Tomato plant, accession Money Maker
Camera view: tilt-top (135 deg); turntable rotation: 0 degrees
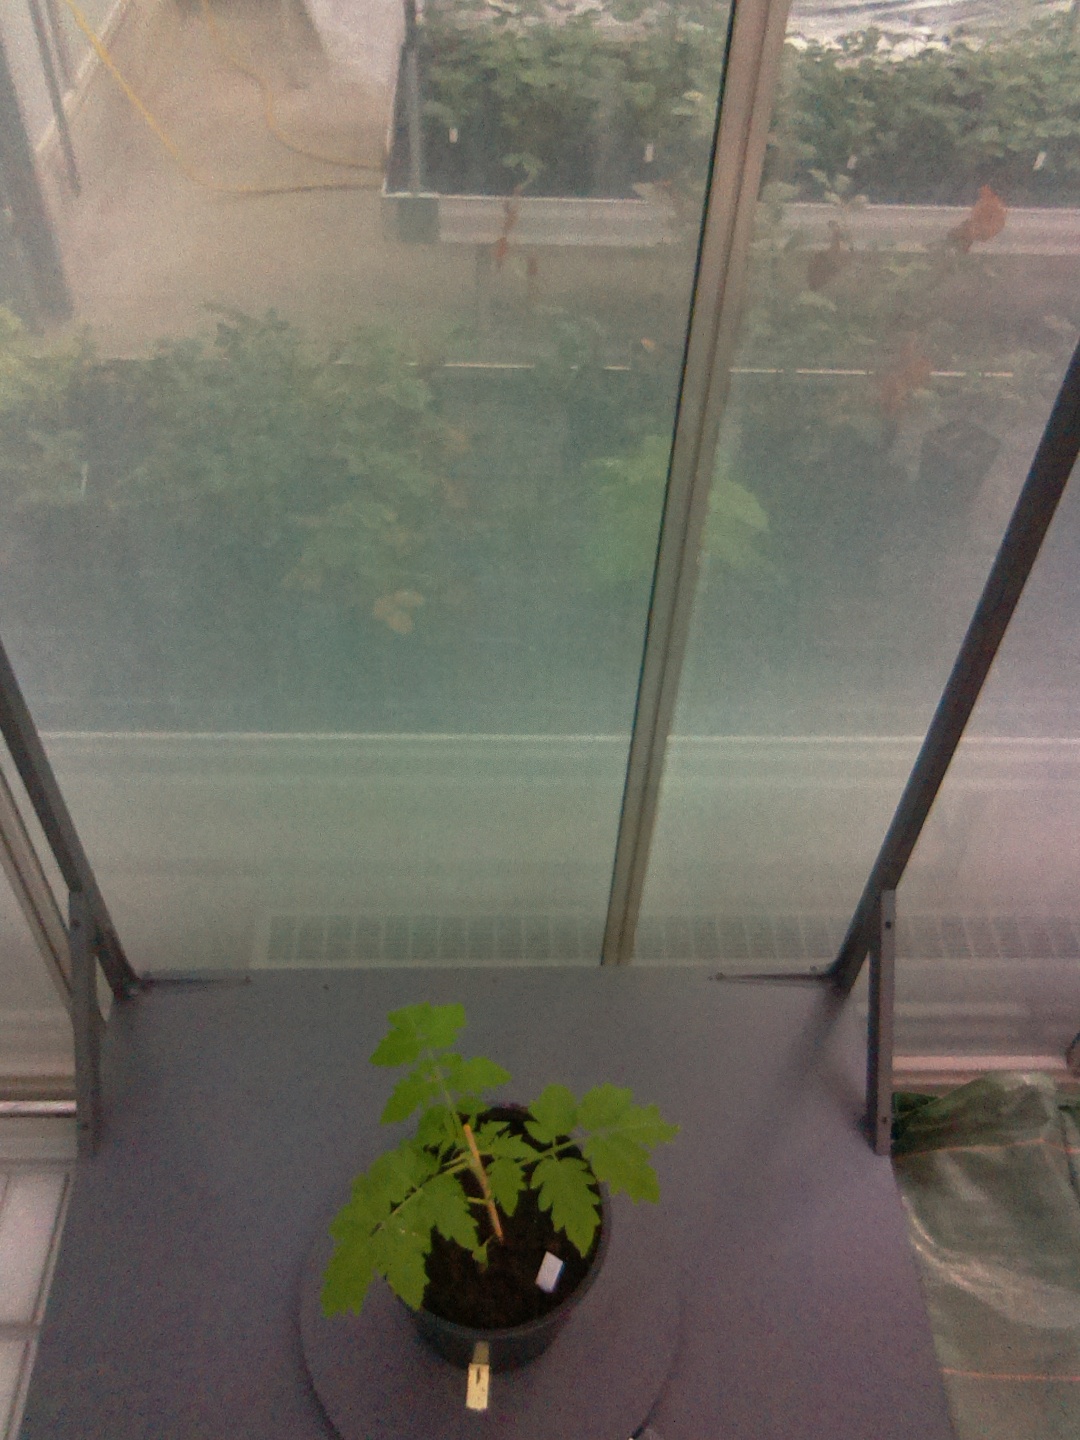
BBCH growth stage 13: 6 of true leaves visible